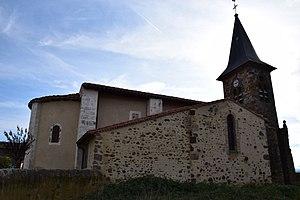
L'église de Javaugues.